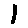
Label: 1